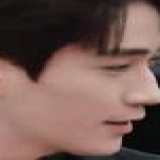
diễn viên Chu Nhất Long